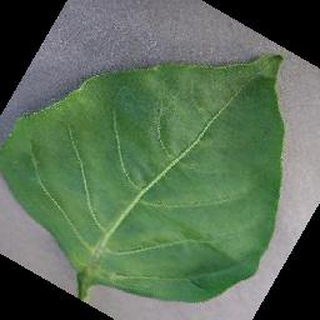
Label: healthy_bell_pepper